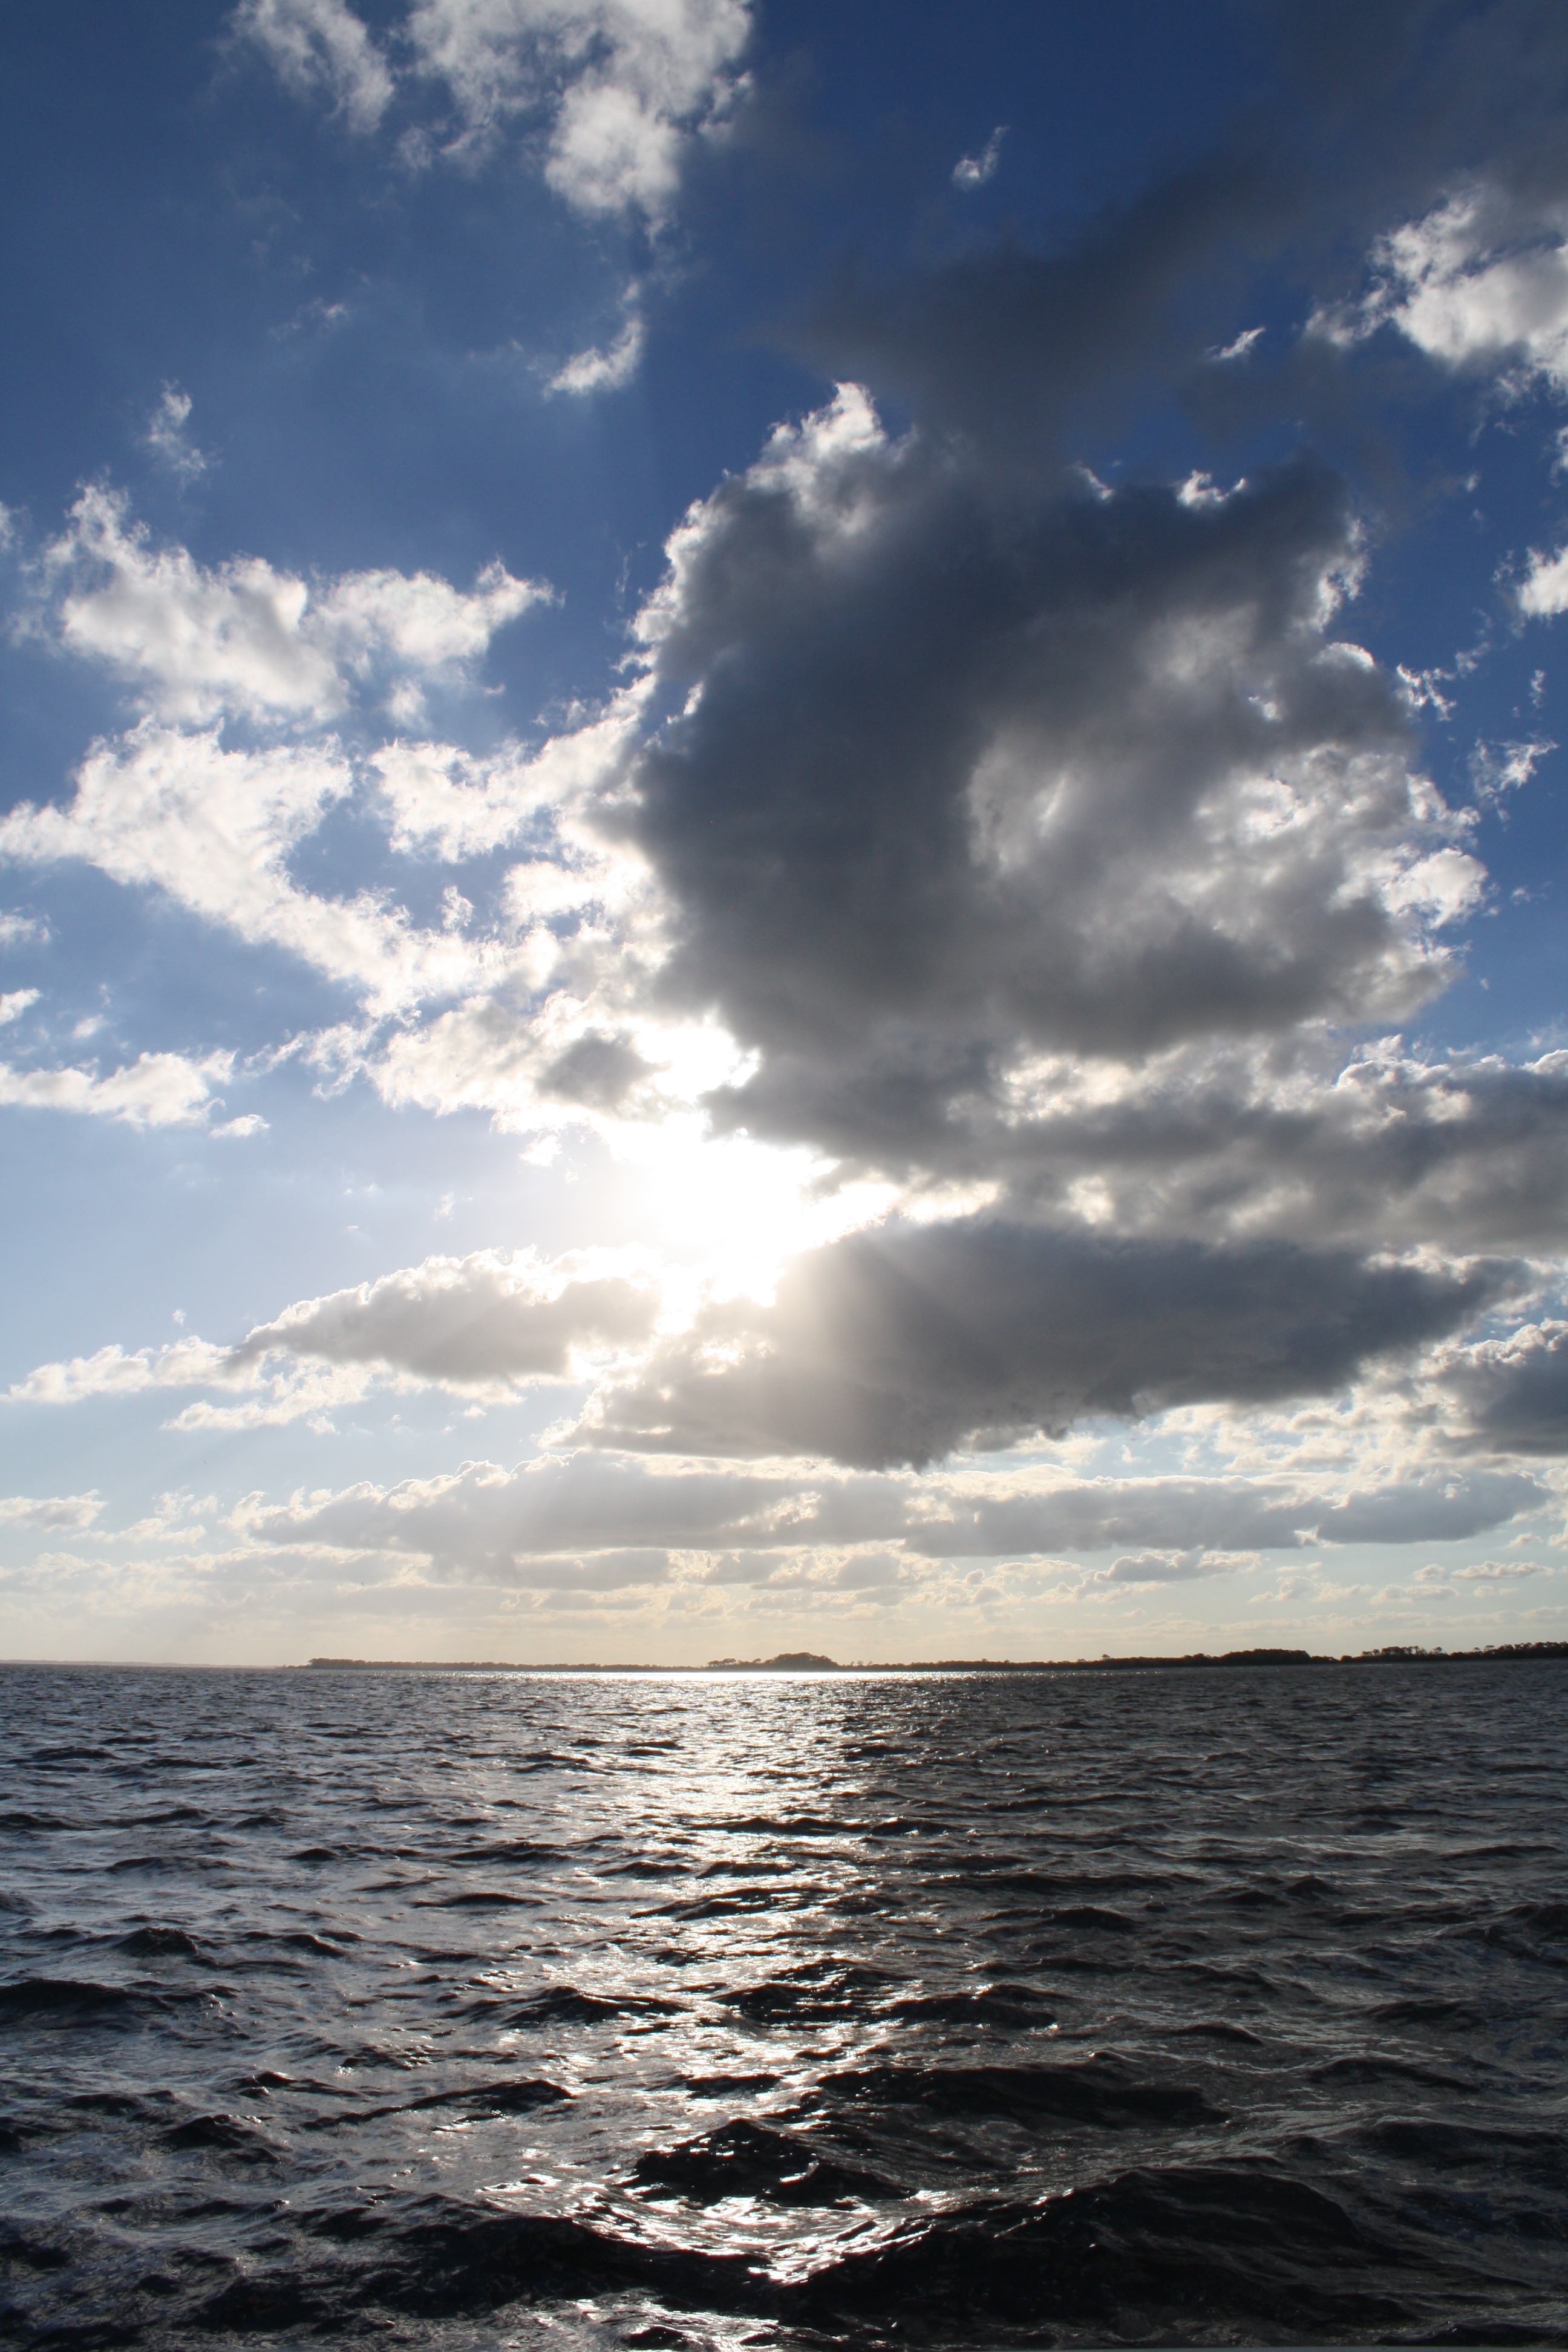
beach, sea, coast, water, ocean, horizon, cloud, sky, sunshine, sunset, sunlight, shore, wave, dusk, body of water, power, clouds, beauty, meteorological phenomenon, wind wave